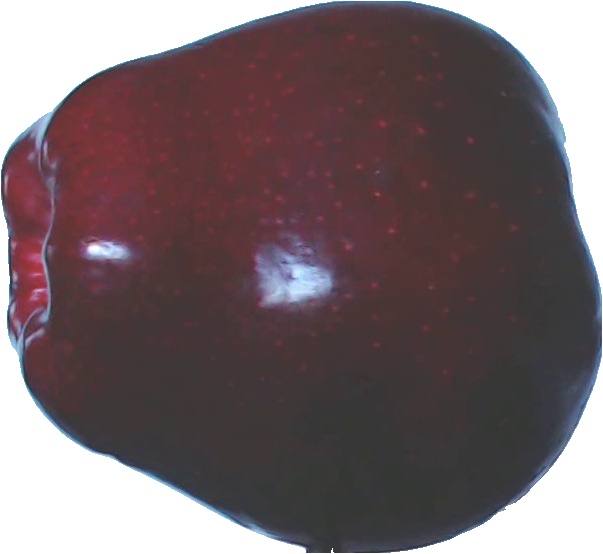
Label: apple_red_delicios_1